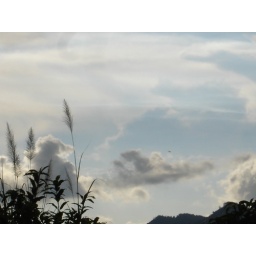
three ferns in a gray sky